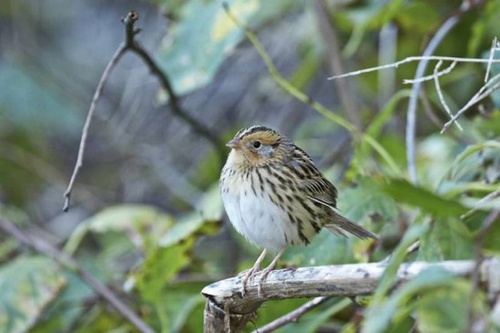
this little bird has a white belly and breast with black stripes on its crown and sides.
a small bird with a small head and short beak, white breast, a distinctive black broken striped pattern against a cream over its body.
round bird with tiny bill, white of belly and speckled brown wings and back.
this rounded bird has a small black eye and brown stripesa small puffy bird with a white belly and striped feathers.
a small brown bird, with a white belly and a very short bill.
this particular bird has a belly that is white with tan sidesa very small bird with very round belly and small eyes and beak that almost makes it look like a complete sphere.
small round bird with a white breast and small black stripes.
this bird has a pointed brown bill, with a white belly.
Species: Le Conte Sparrow